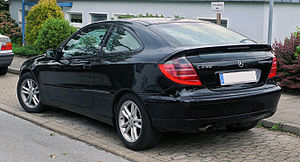
Mercedes-Benz type 203 / Karrosserivarianter / Sportscoupé (CL 203)
Mercedes-Benz type 203 var en bilmodel fra Mercedes-Benz. Modellen tilhørte C-klassen og afløste type 202 i marts 2000.